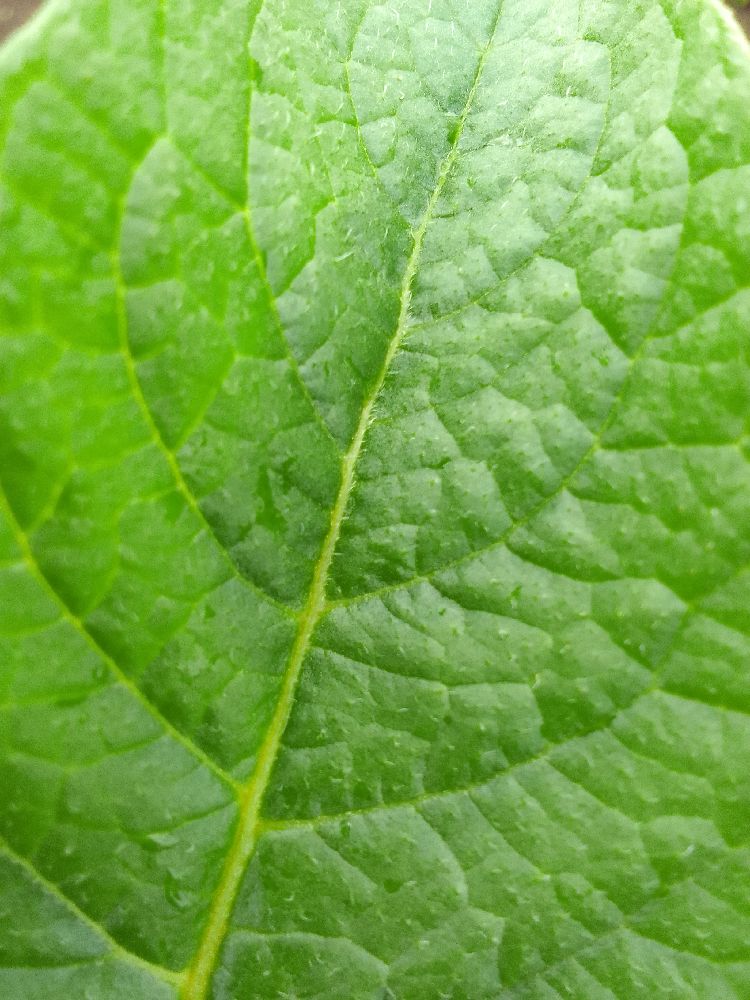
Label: Healthy